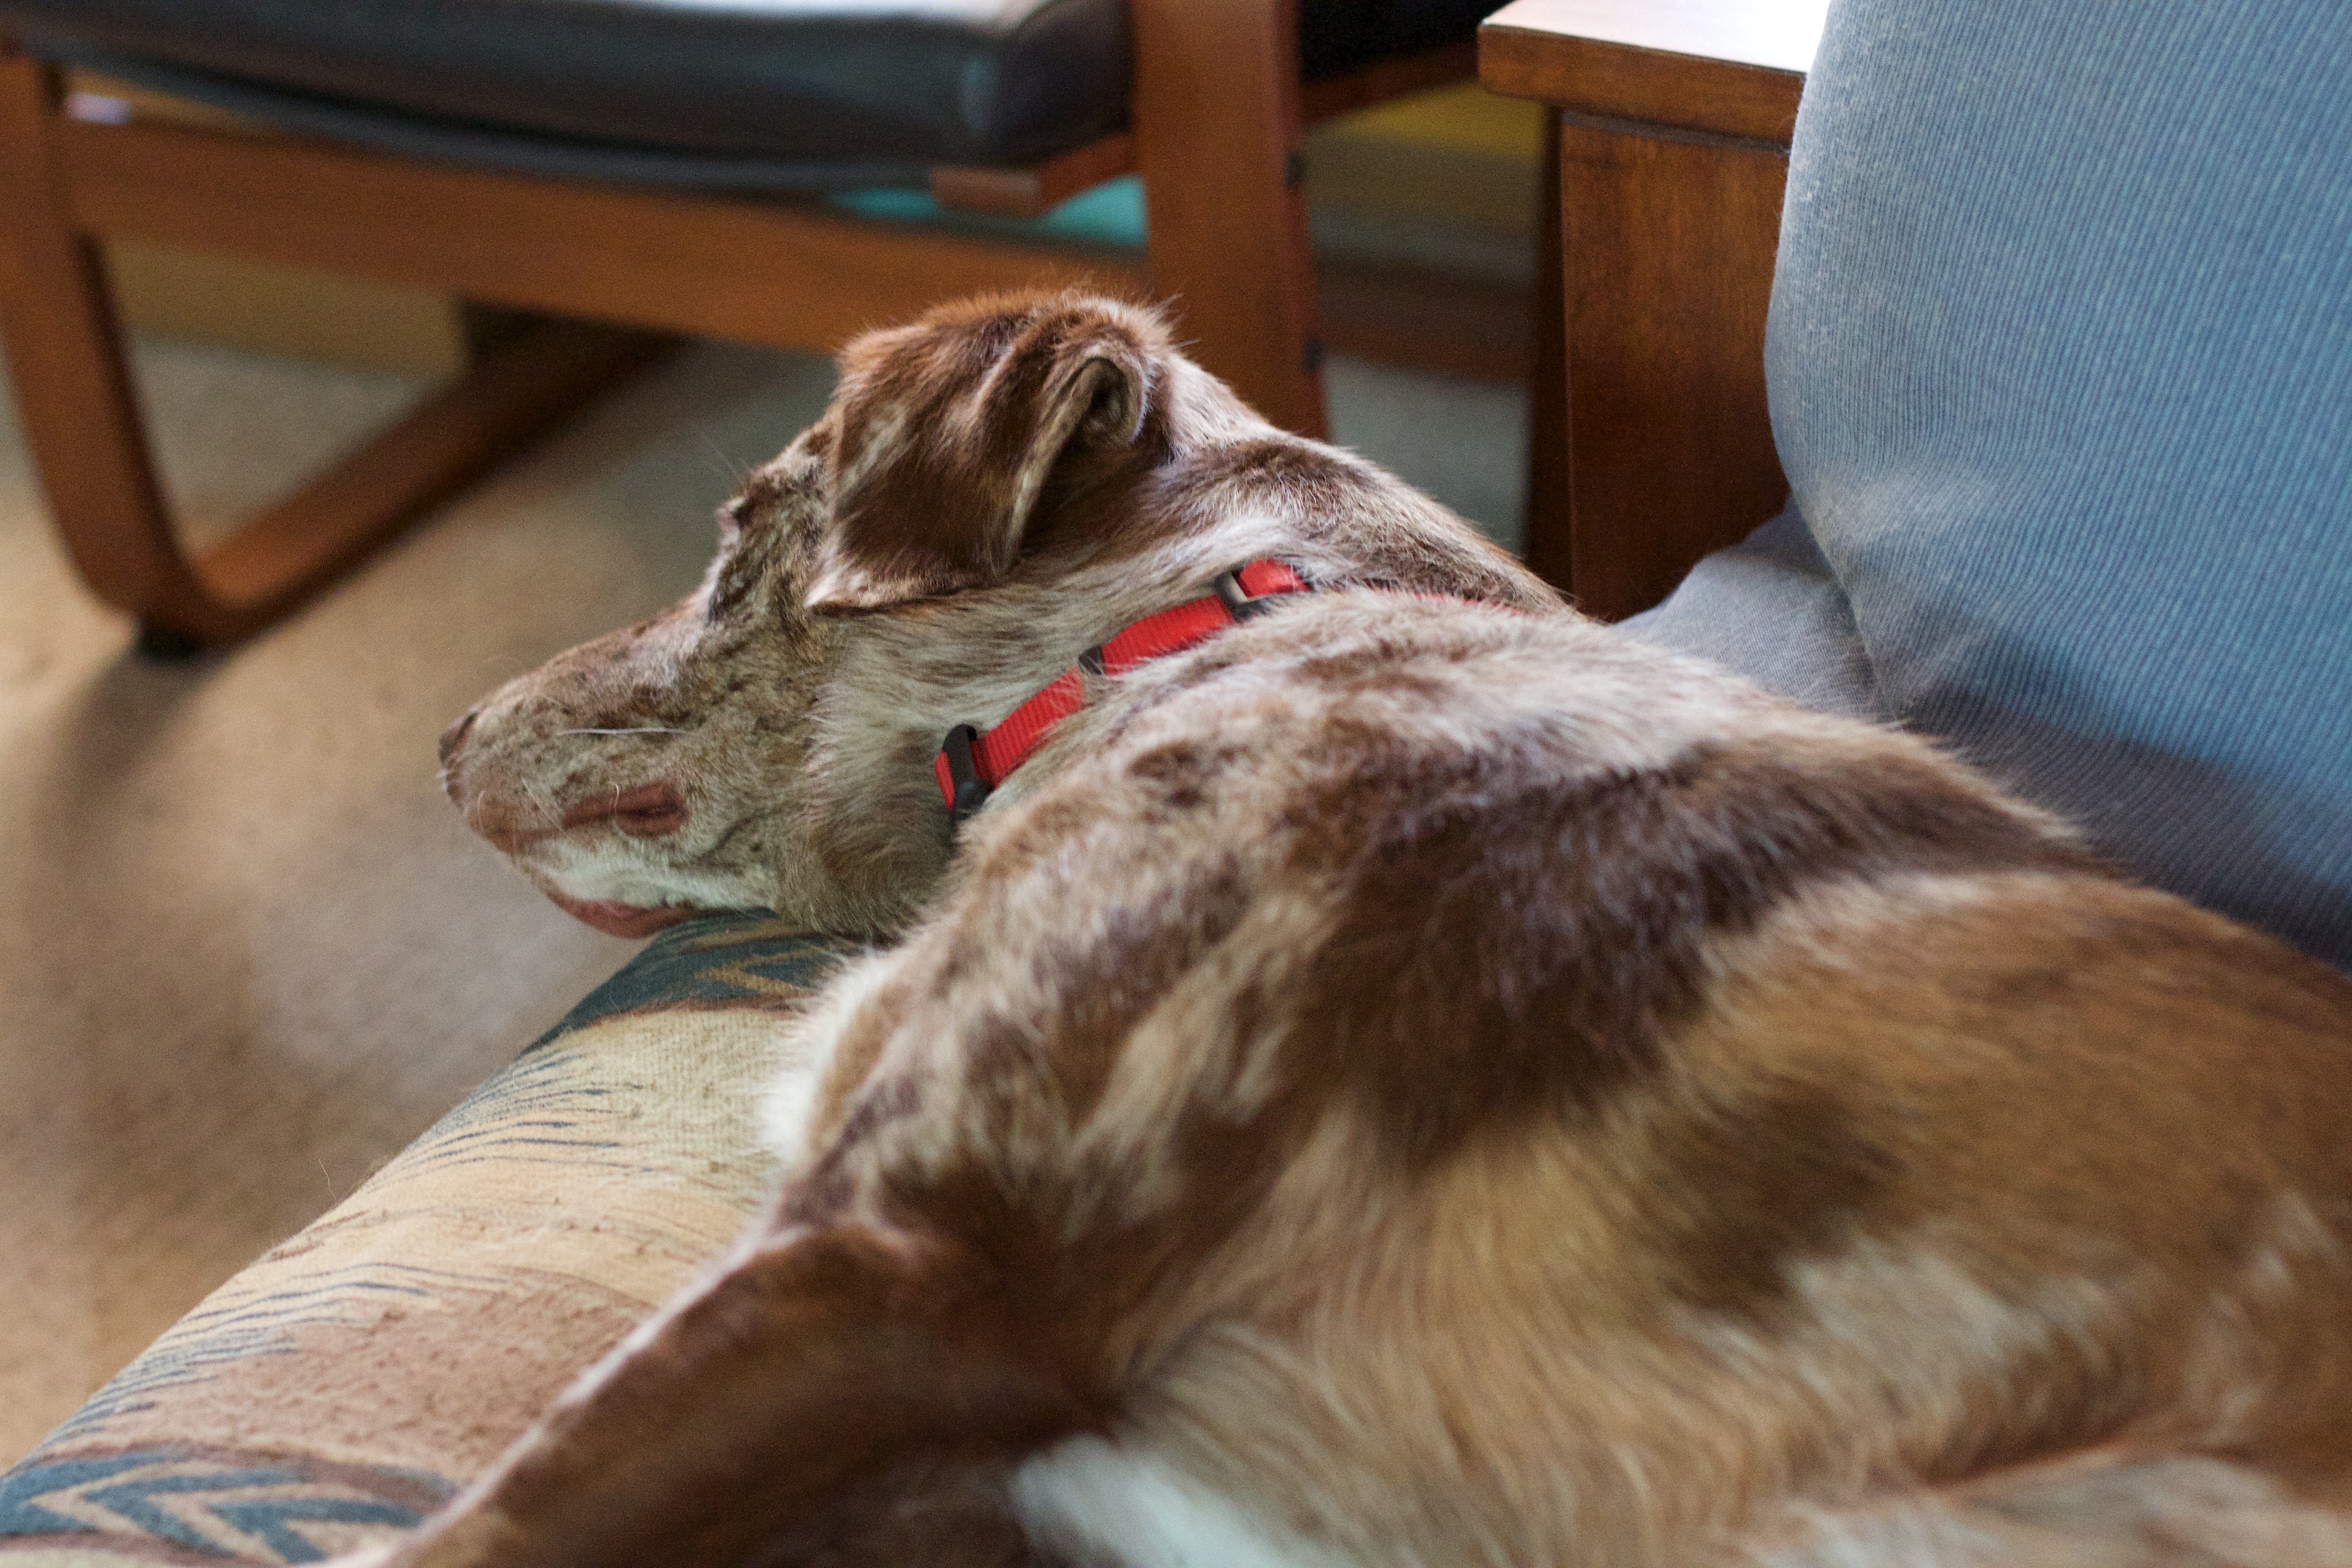
dog, mammal, vertebrate, felix, animal shelter, street dog, dog like mammal